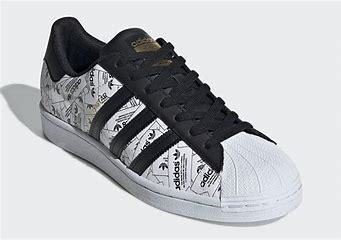
Brand: Adidas
Model: Superstar